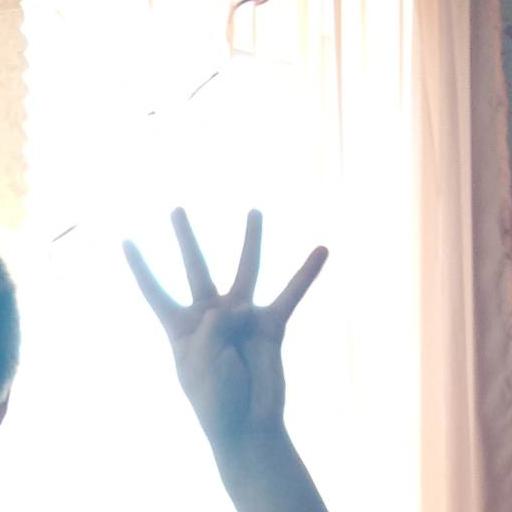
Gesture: four